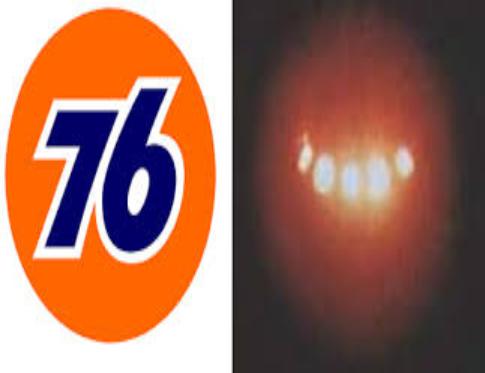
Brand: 76
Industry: Clothes